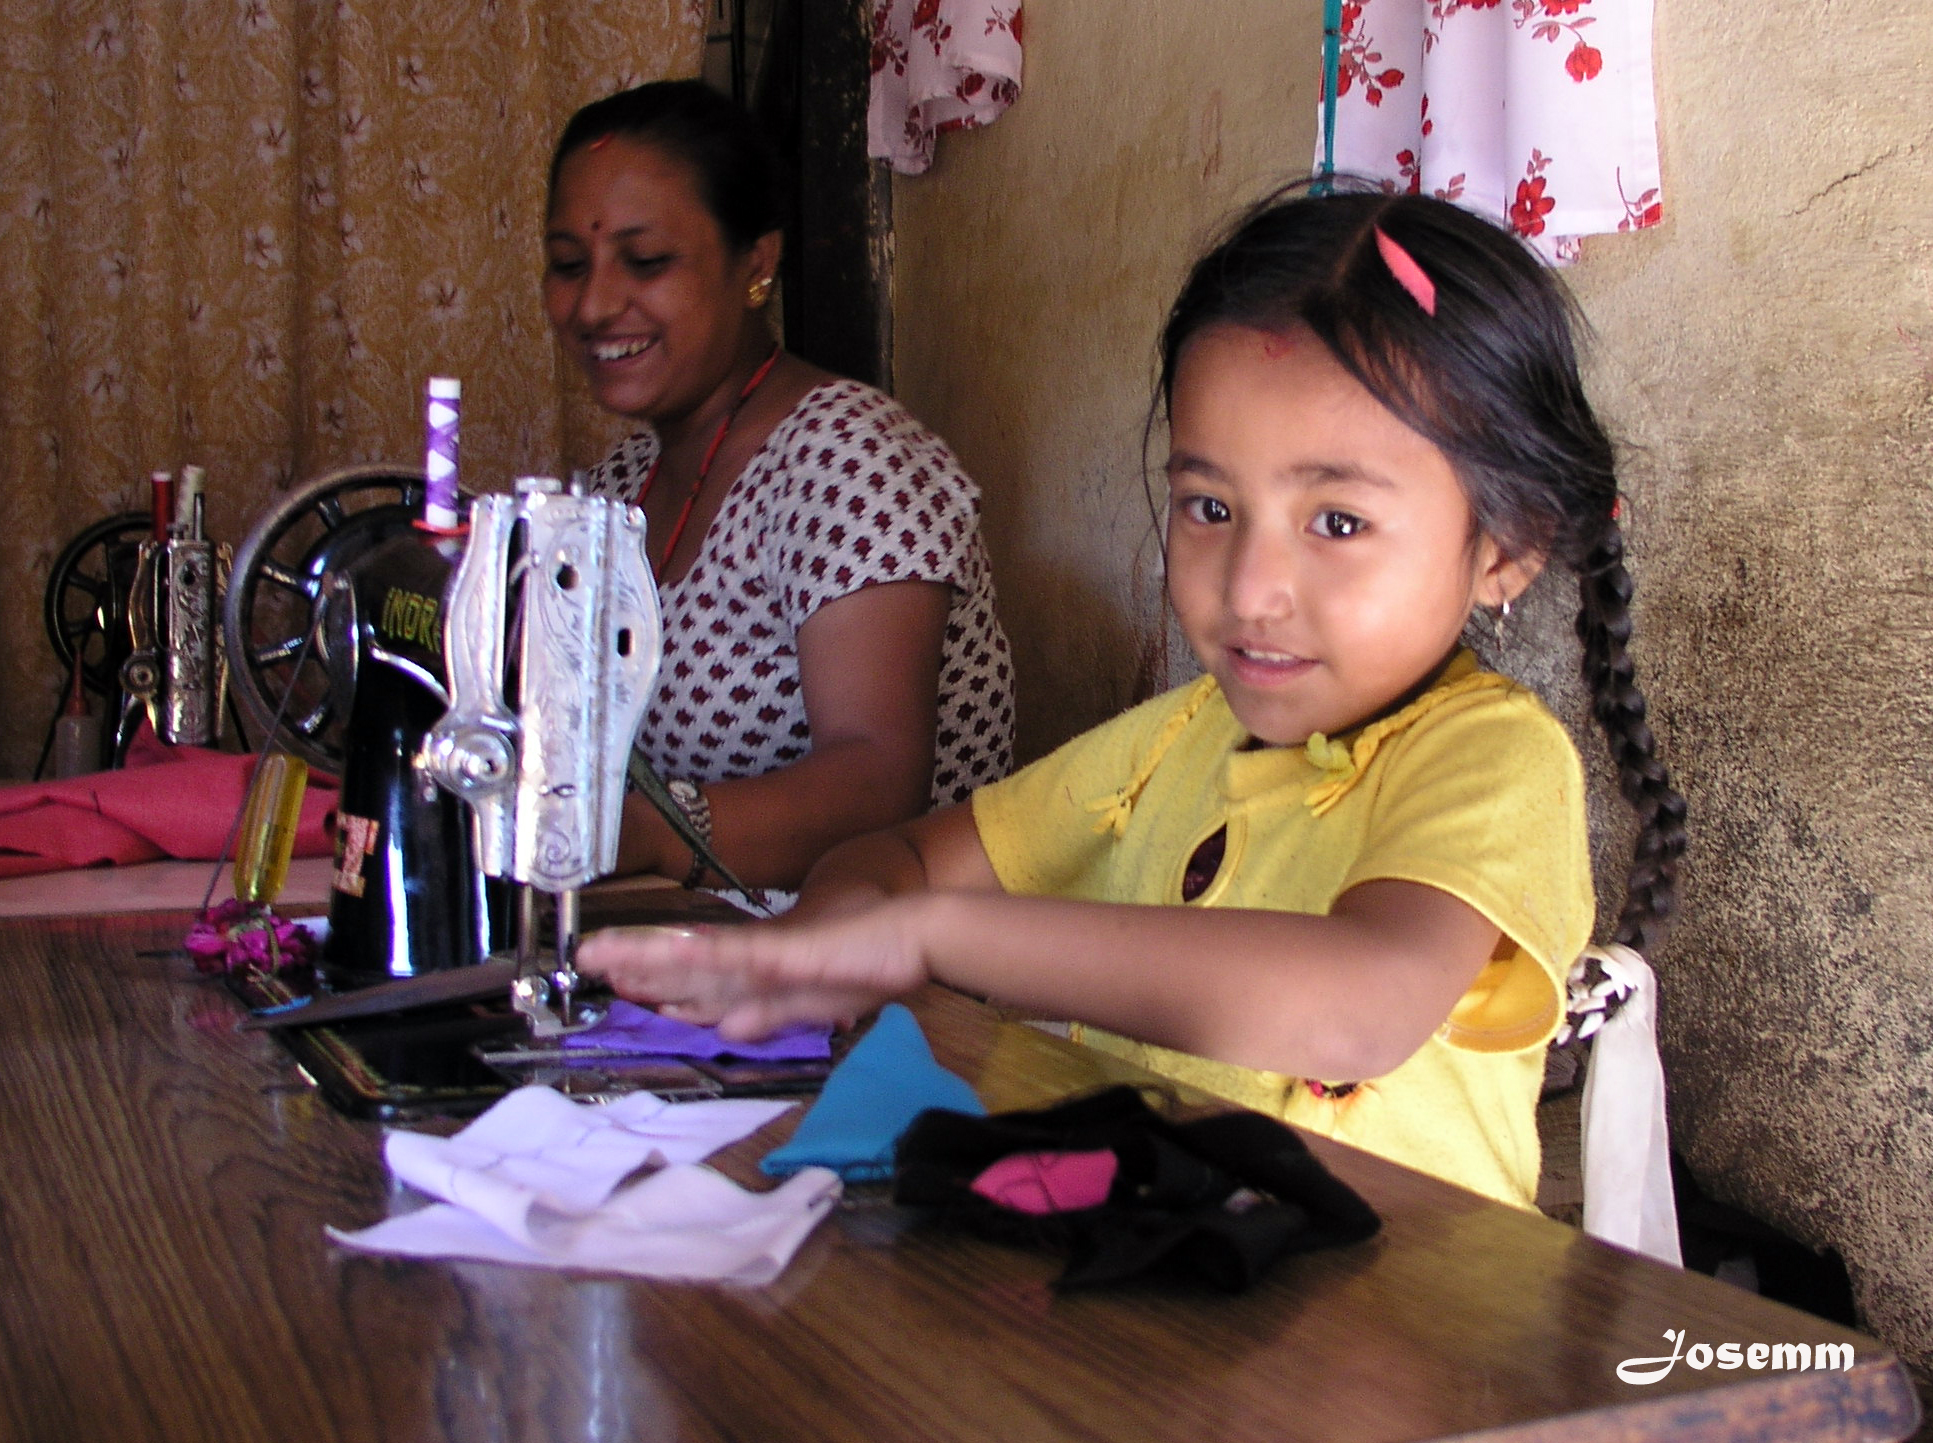
girls, child